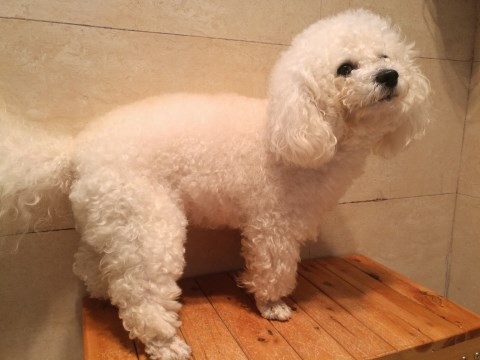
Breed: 3083-n000117-Bichon_Frise